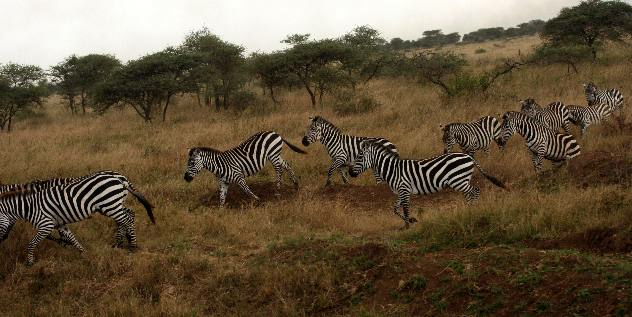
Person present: No